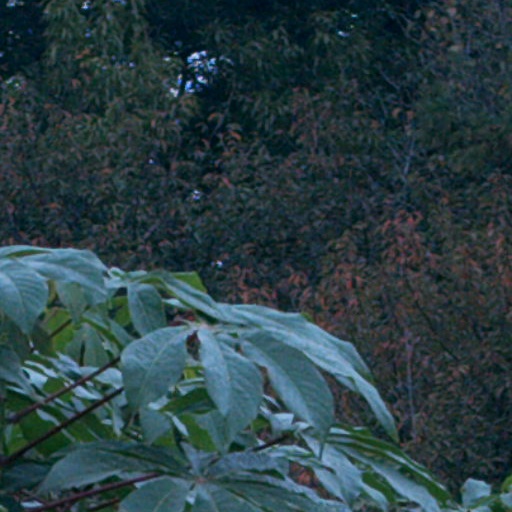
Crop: cassava